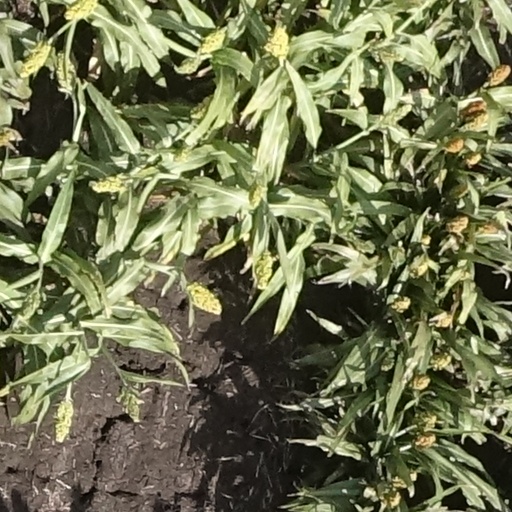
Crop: sorghum